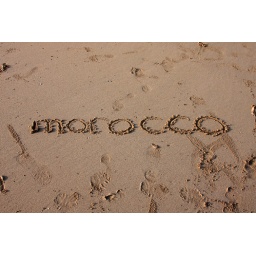
The name of the country written in the sand of the beach at Essaouira.